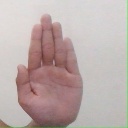
अक्षर: ध